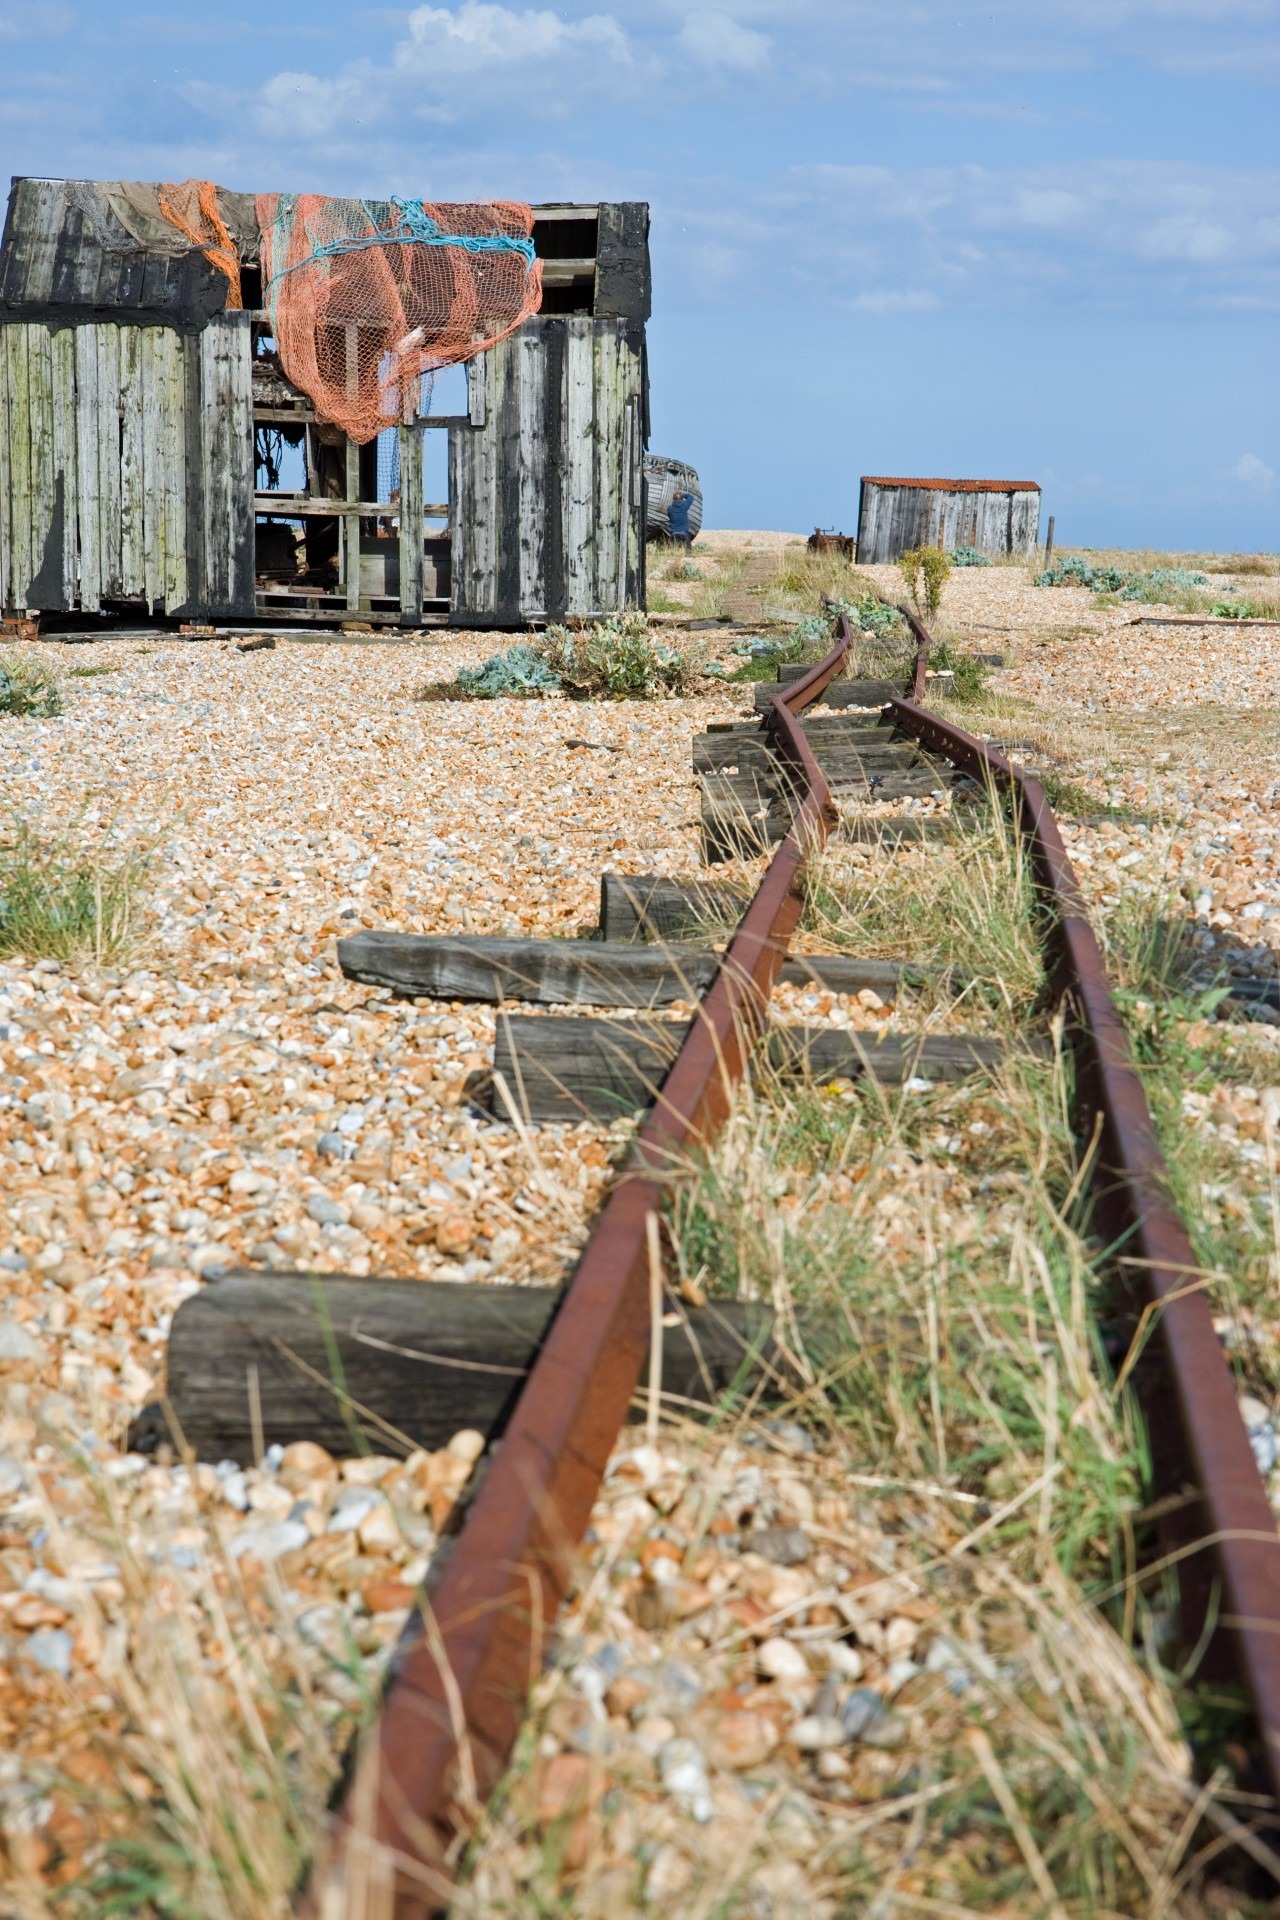
beach, grass, sky, track, flower, old, shed, transport, shack, orange, scenic, waterway, shingle, clouds, ruins, rusty, scene, disused, rural area, fishing net, rail tracks